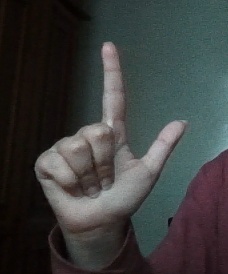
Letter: laam